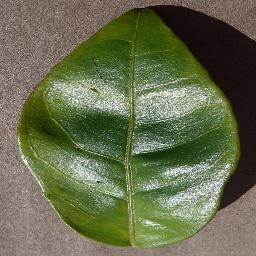
Label: Orange___Haunglongbing_(Citrus_greening)